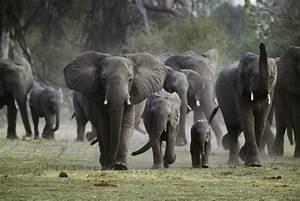
elephant